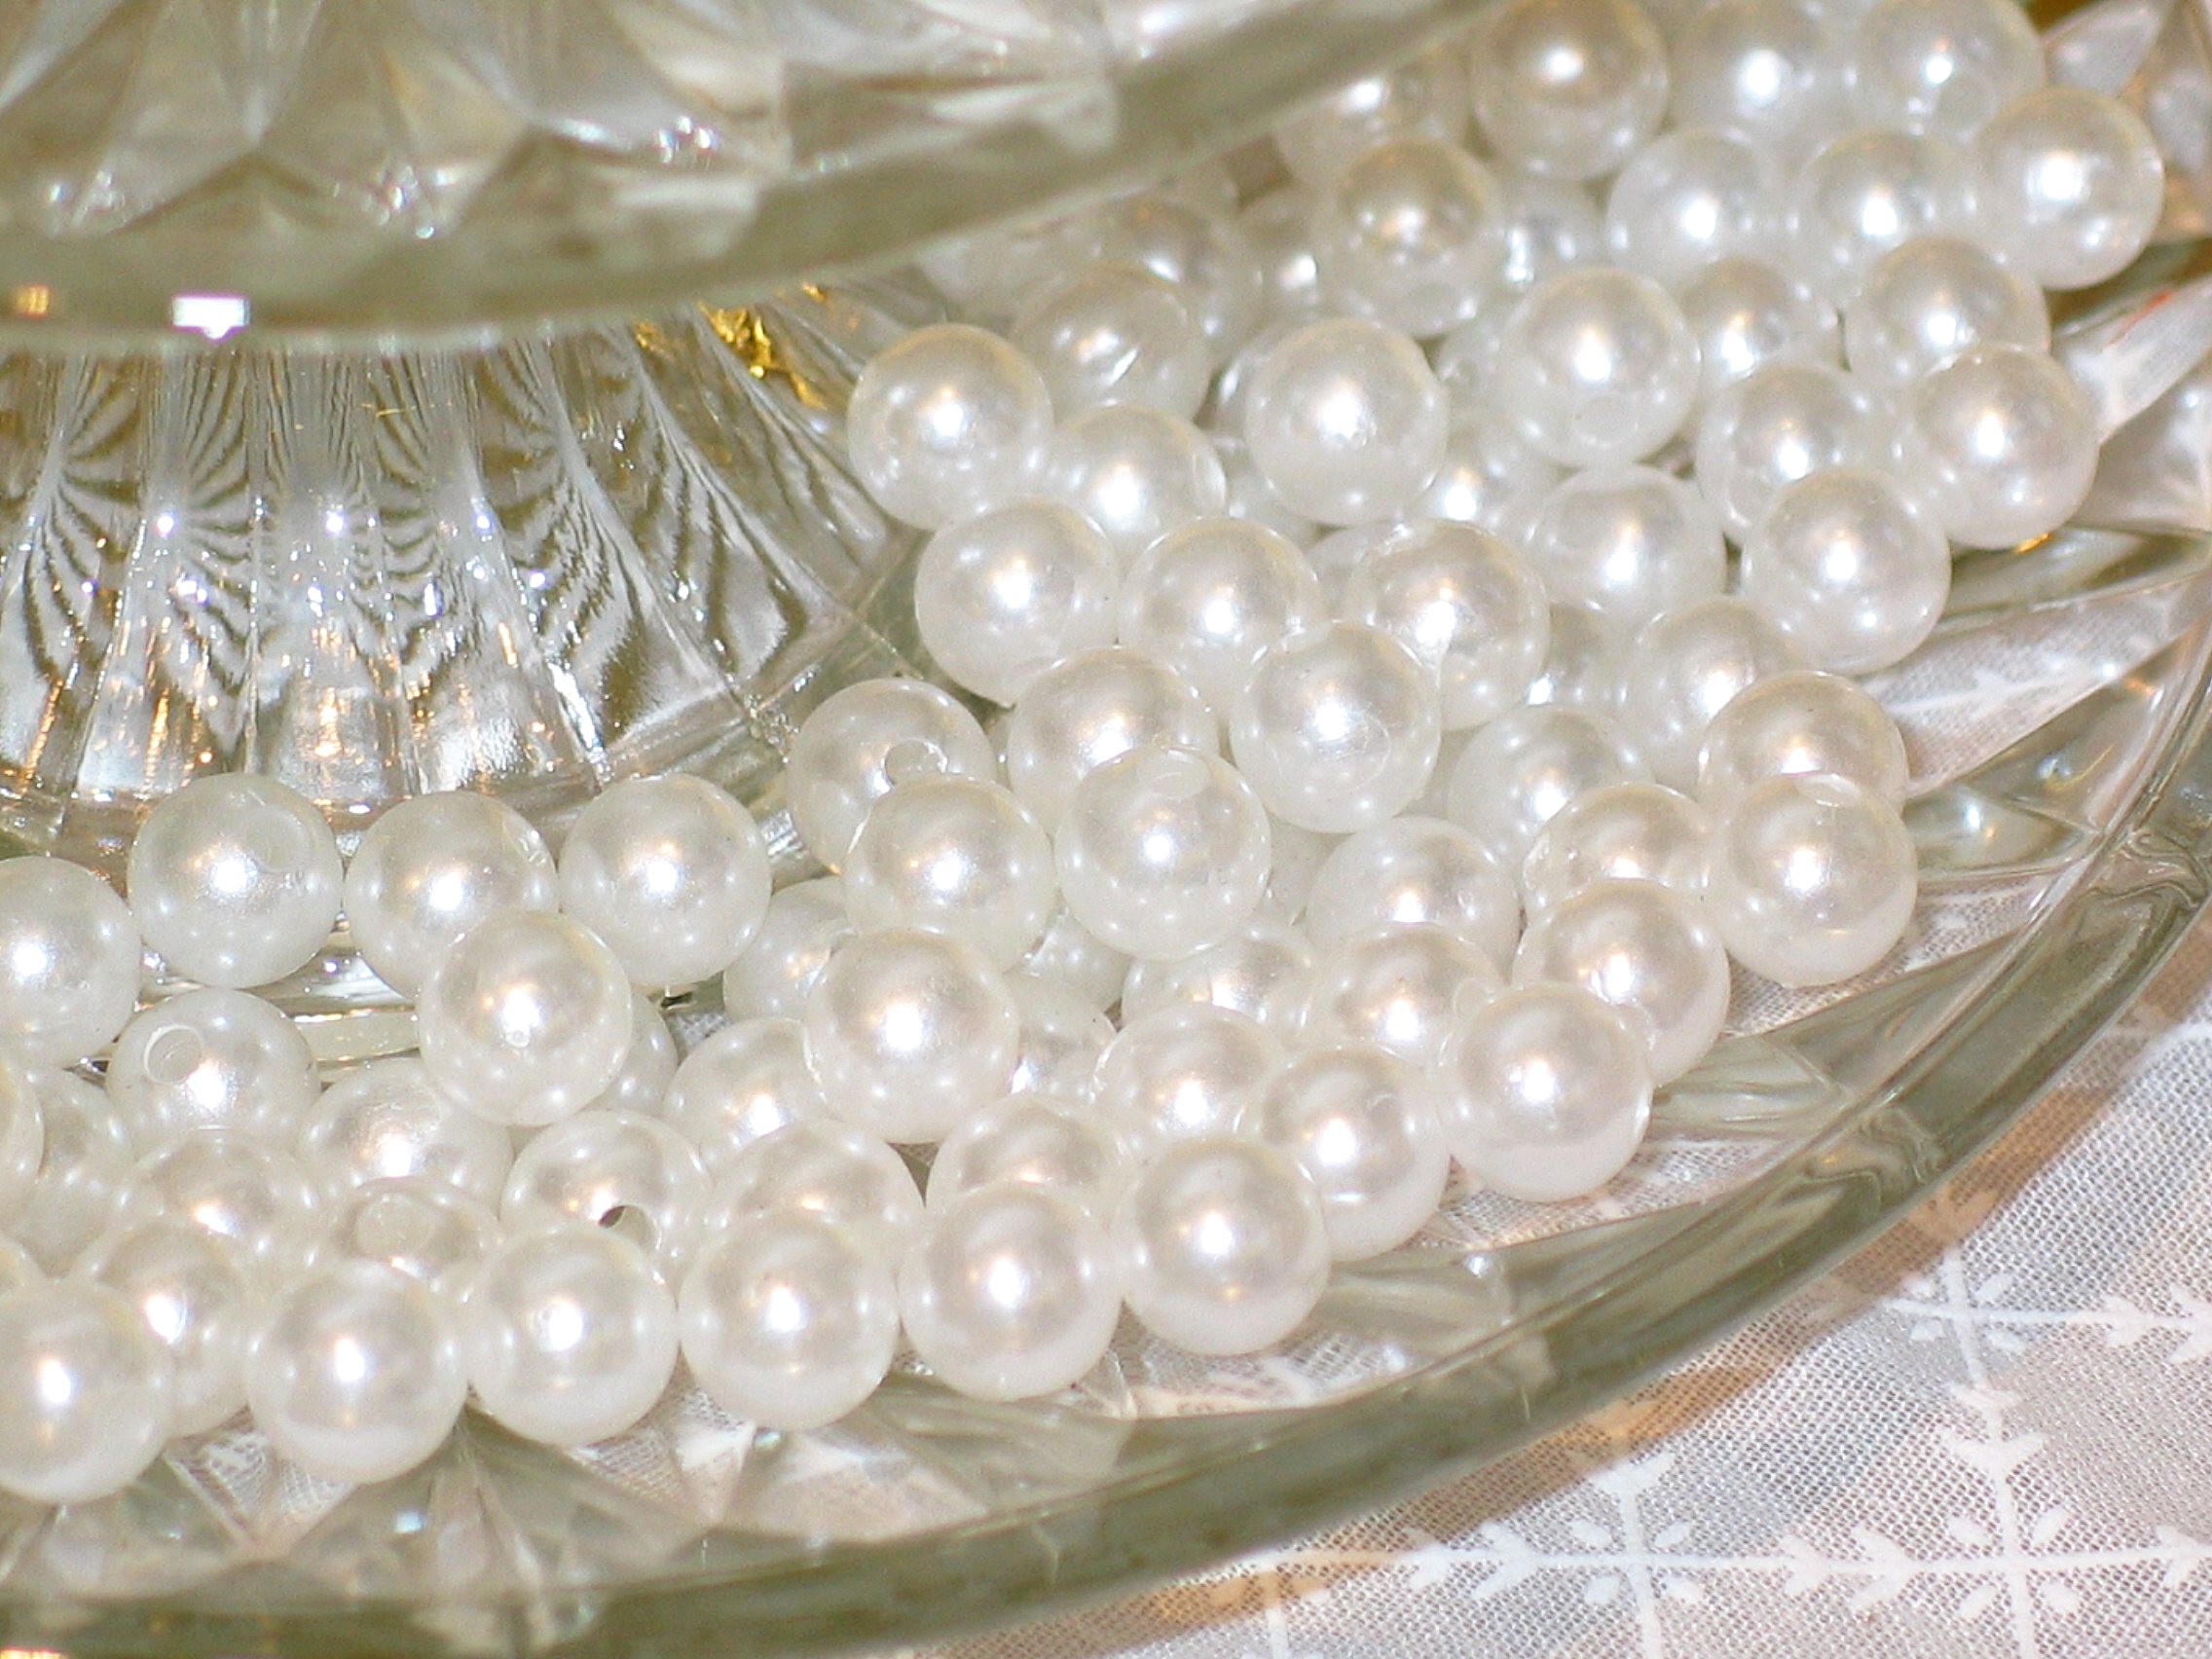
structure, white, flower, petal, decoration, rest, clothing, wedding, material, ornament, sparkle, deco, jewellery, background, luxury, creativity, design, decorative, decorated, balls, pearl, mood, festive decorations, beads, shimmer, noble, gemstone, decorate, artfully, artistically, wedding table, coffee panel, glass plate, foam beads, perlmut, dischdeko, fashion jewelry, fashion accessory, headpiece, hair accessory